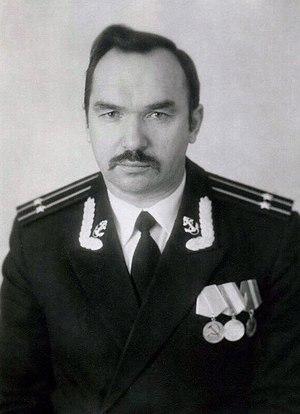
Viktor Iakovlevitch Potapov, né le 29 mars 1947 à Dolgoproudny et mort le 10 décembre 2017 dans la même ville, est un skipper soviétique puis russe.